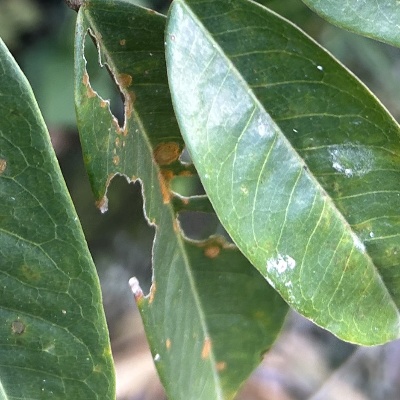
Label: Leaf_Algal